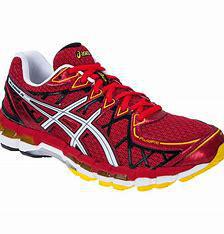
Brand: Asics
Model: Gel Kayano 14